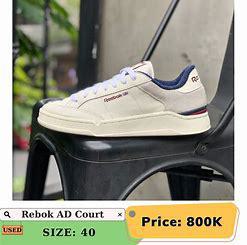
Brand: Reebok
Model: Ad Court